Cornel Țăranu

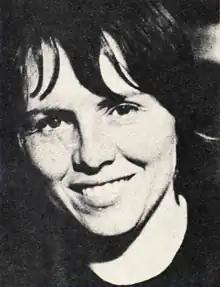
Ars Nova vocalist Ágnes Kriza in 1978

Țăranu studied music theory at the Conservatoire de Paris with Nadia Boulanger and Olivier Messiaen. The two figures disliked each other, but they also mutually resented Țăranu: among the Eastern Bloc students, Boulanger only appreciated the Poles, while Messiaen dismissed all Eastern Europeans were assets of the KGB. Țăranu eventually managed to obtain Messiaen's affection by showing him that he had learned "Turangalîla-Symphonie" by heart. Țăranu also attended the Darmstädter Ferienkurse in 1968, 1969 and 1972, studying analysis with György Ligeti, conducting with Bruno Maderna and percussion with Christoph Caskel. He completed his studies with a doctorate in 1969; his thesis about "Enescu in the consciousness of the present" was published in Romanian that year, and in French in 1981. According to László, the contribution also functions as "an excellent stylistic textbook".